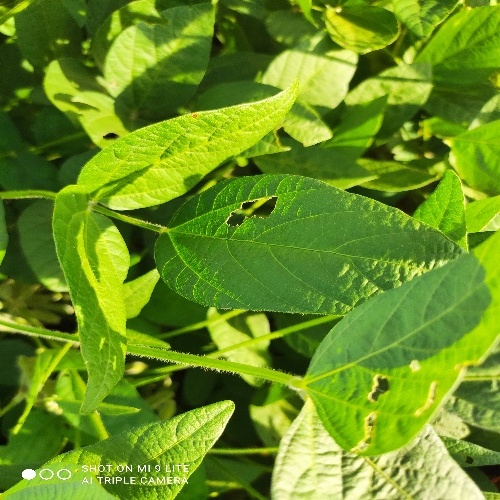
Label: Caterpillar